Boston Vigilance Committee

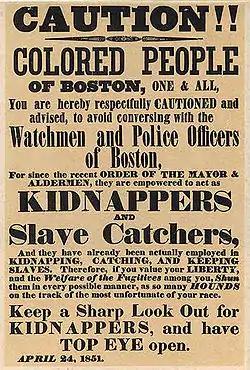
An 1851 poster warning the "colored people of Boston" about policemen acting as slave catchers, pursuant to the Fugitive Slave Law of 1850

The Boston Vigilance Committee (1841–1861) was an abolitionist organization formed in Boston, Massachusetts, to protect escaped slaves from being kidnapped and returned to slavery in the South. The Committee aided hundreds of escapees, most of whom arrived as stowaways on coastal trading vessels and stayed a short time before moving on to Canada or England. Notably, members of the Committee provided legal and other aid to George Latimer, Ellen and William Craft, Shadrach Minkins, Thomas Sims, and Anthony Burns.